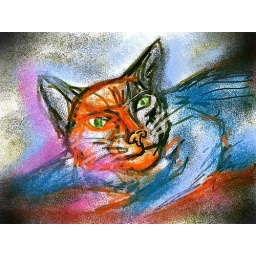
Fingerpainting with brushes on iPad. Sketch made on train on the way home in Florence.